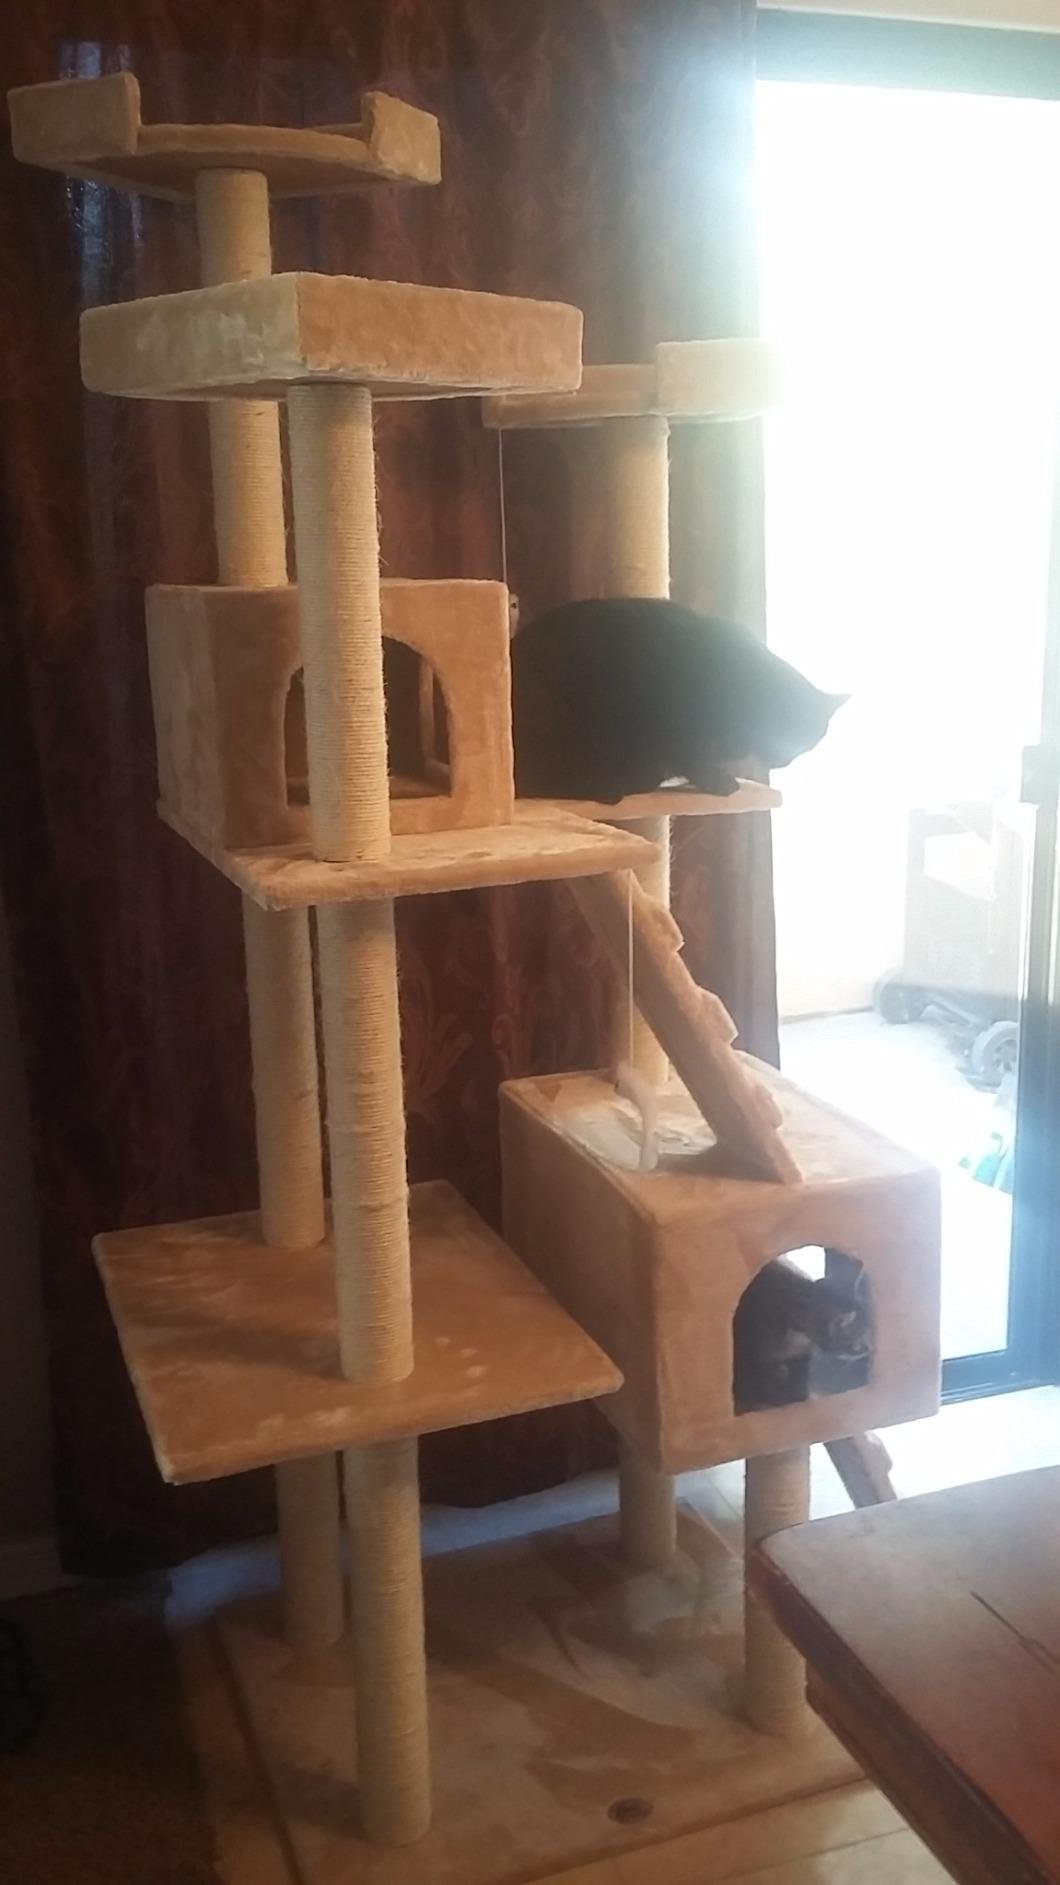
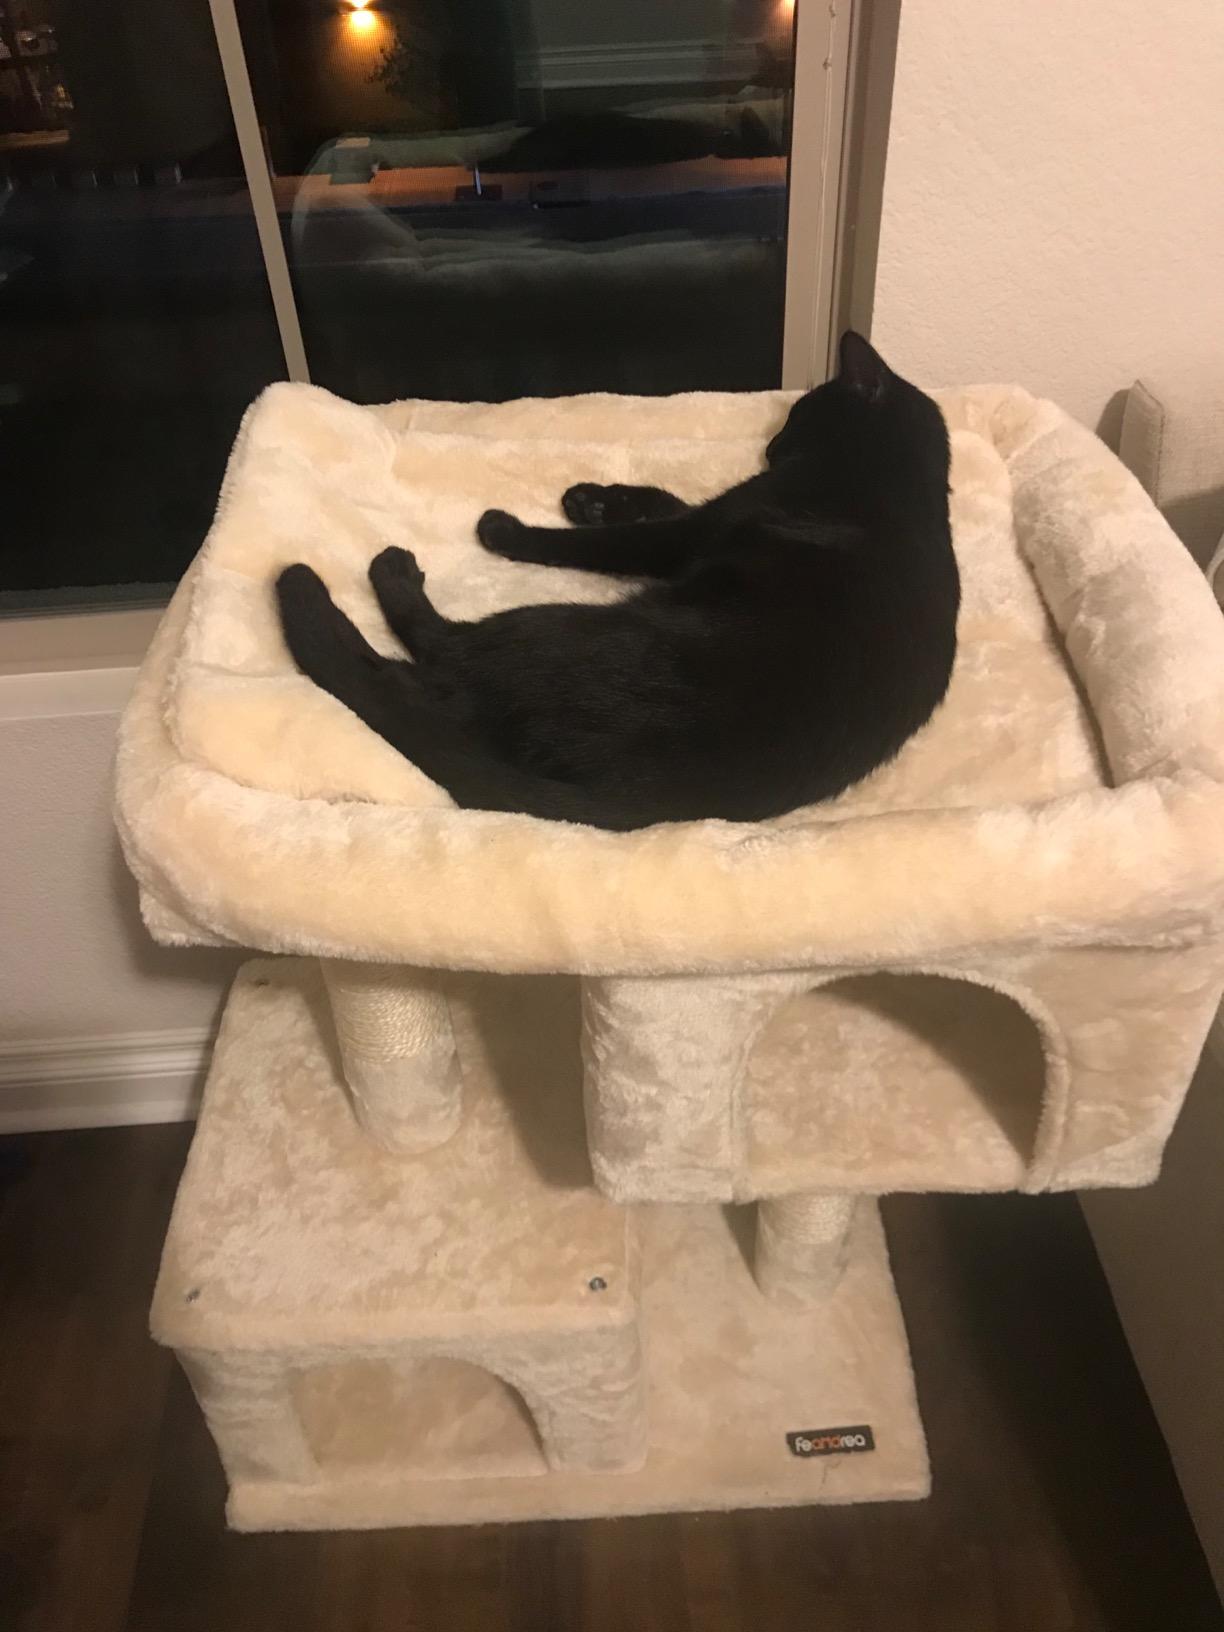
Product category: items_cat tree
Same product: no